St. Peter's Church (Mansfield, Ohio)

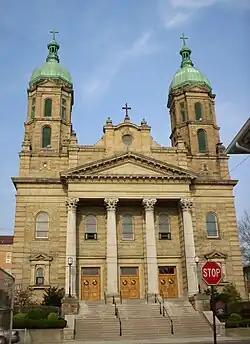

St. Peter's Church is a historic Catholic church at 60 S. Mulberry Street in Mansfield, Ohio.